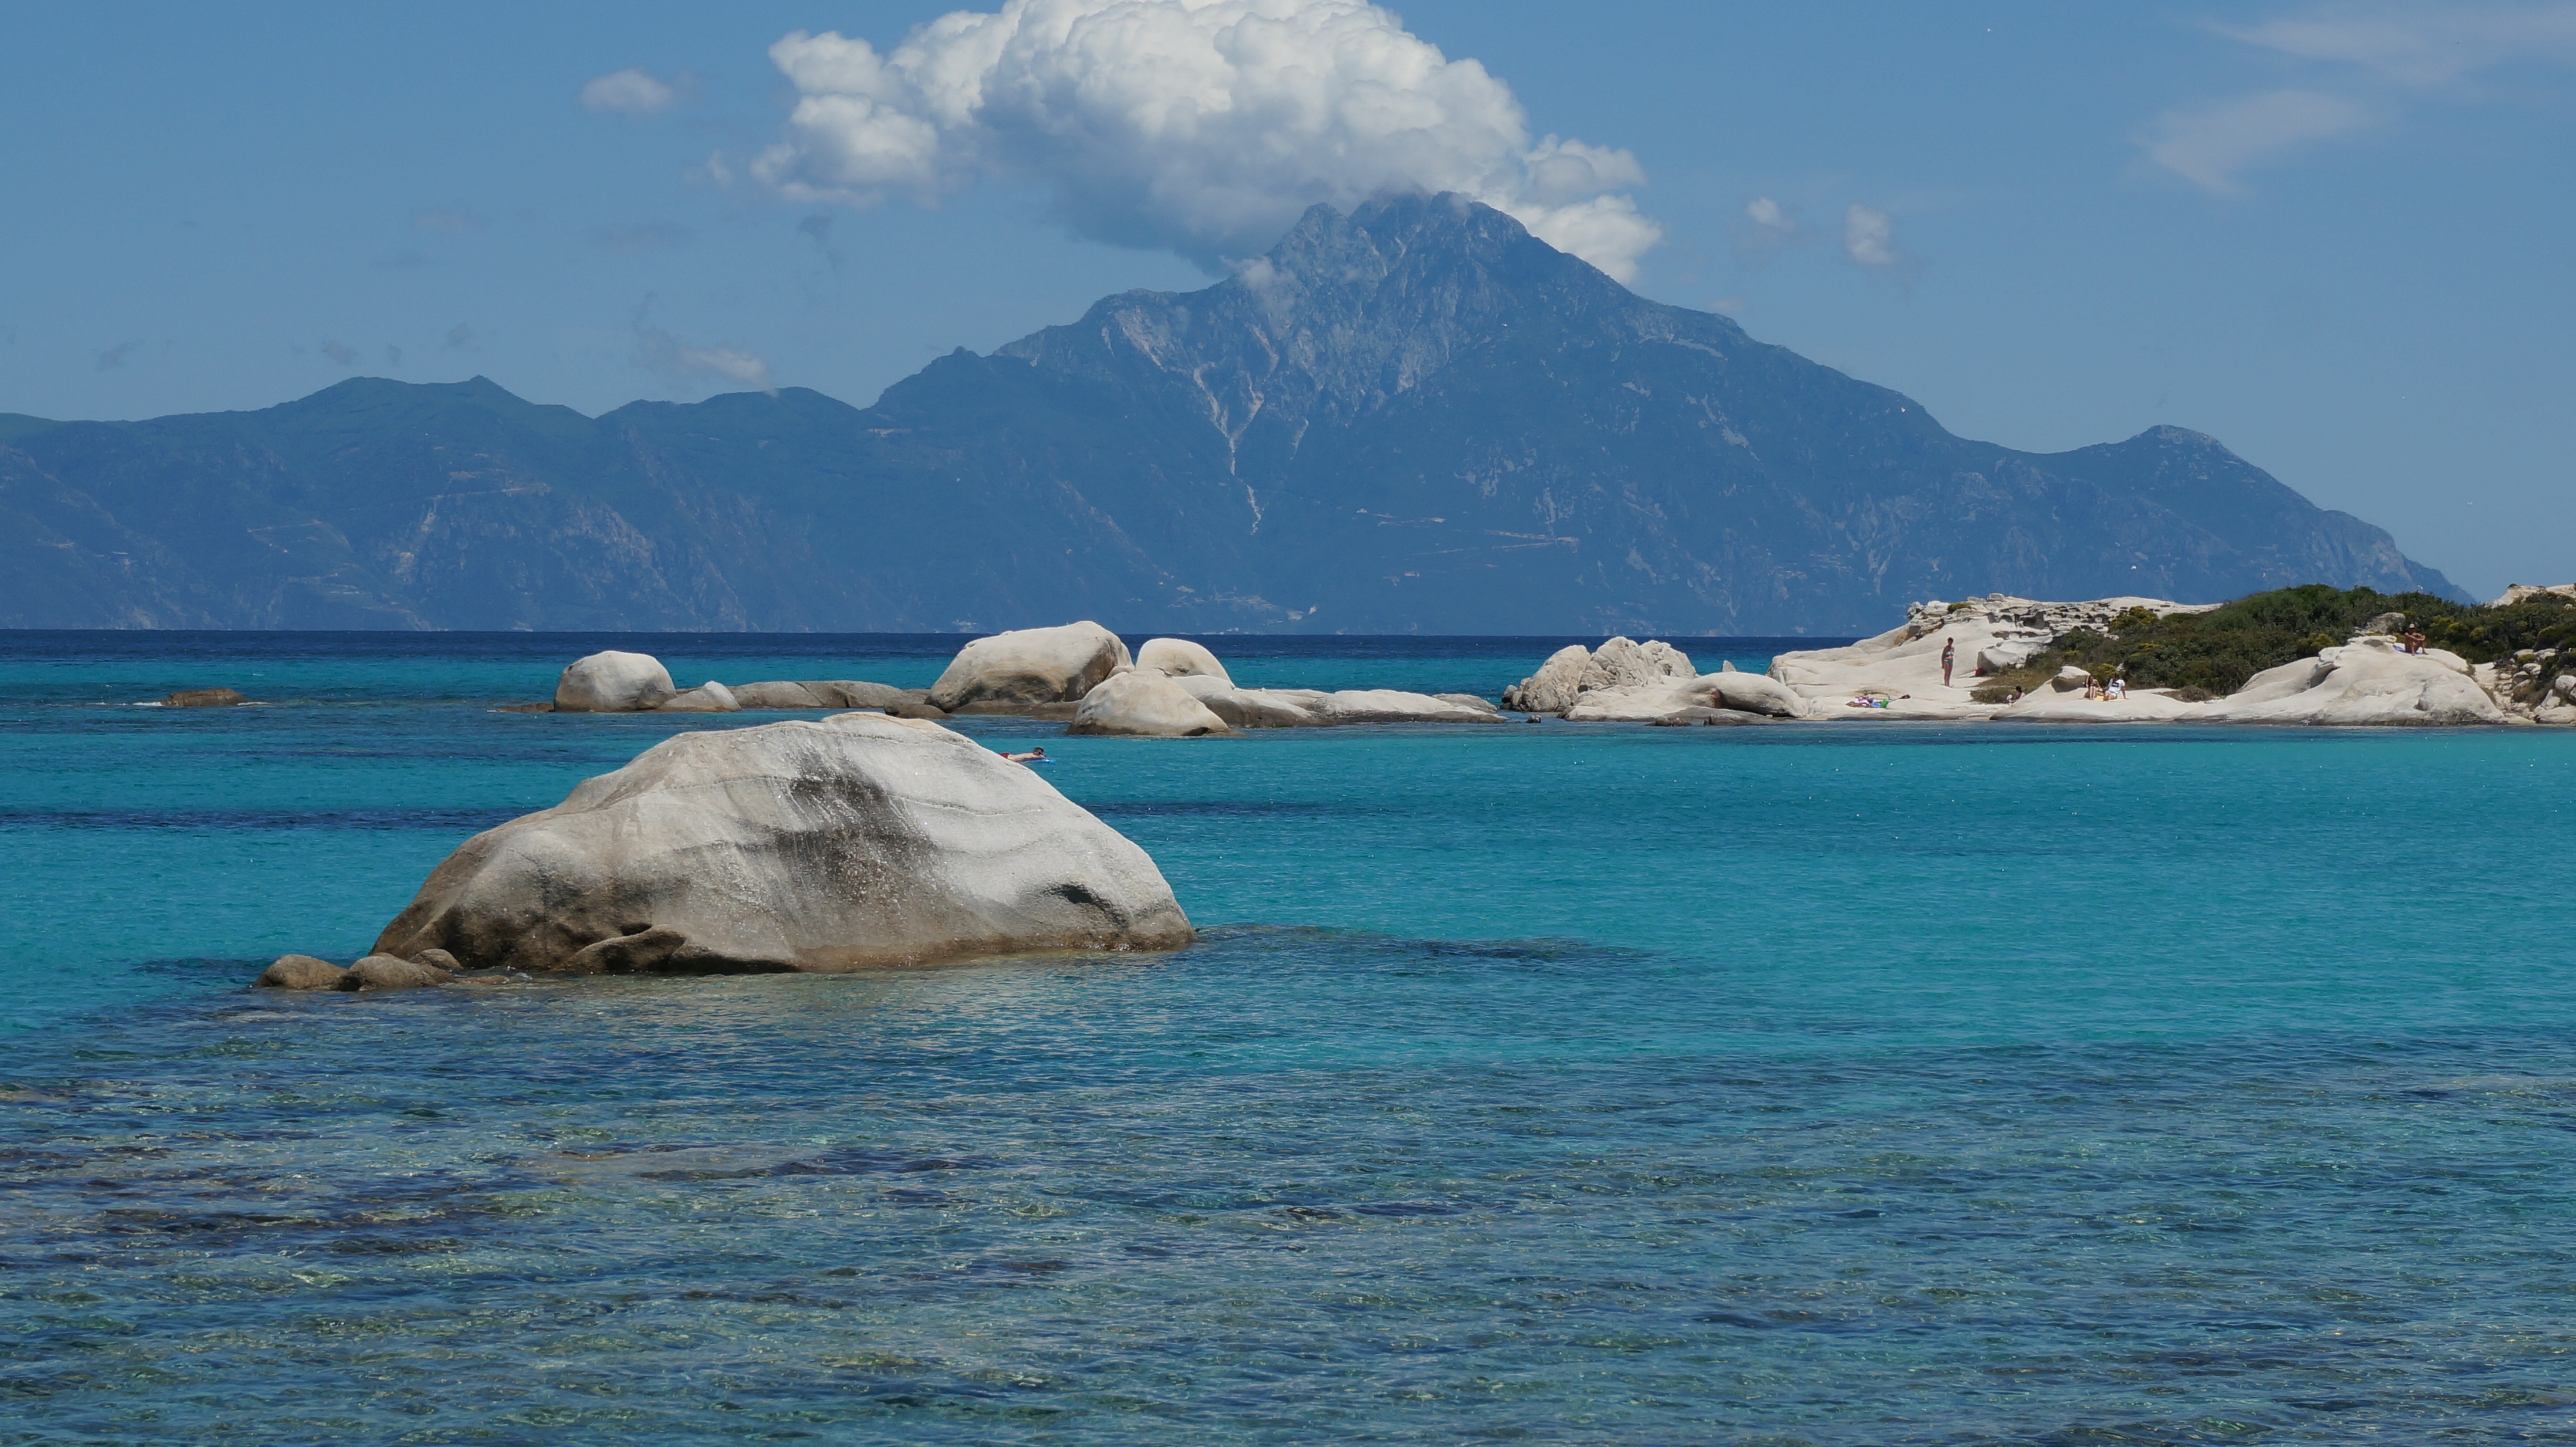
beach, sea, coast, water, ocean, sun, shore, ice, vehicle, holiday, lagoon, bay, island, arctic, iceberg, blue sky, rocks, greece, cape, islet, landform, arctic ocean, calkidiki